Tsuga canadensis

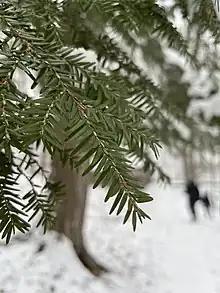
An eastern hemlock branch at the Kortright Centre for Conservation.

Tsuga canadensis, also known as eastern hemlock, eastern hemlock-spruce, or Canadian hemlock, and in the French-speaking regions of Canada as pruche du Canada, is a coniferous tree native to eastern North America. It is the state tree of Pennsylvania. Eastern hemlocks are widespread throughout much of the Great Lakes region, the Appalachian Mountains, the Northeastern United States, and Maritime Canada. They have been introduced in the United Kingdom and mainland Europe, where they are used as ornamental trees.